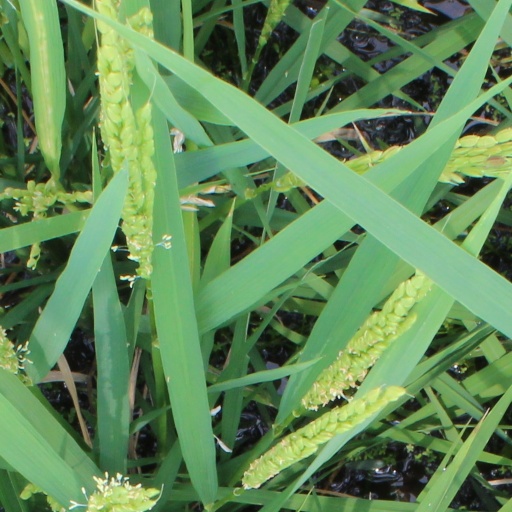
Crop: rice